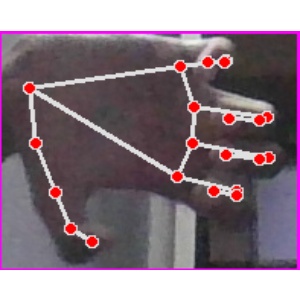
अक्षर: त